Arriva

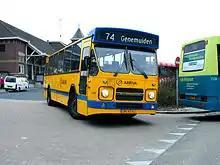
DAF MB200 in March 2001

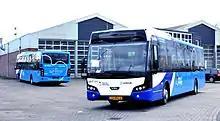
VDL Citea in November 2012

In September 1997, Arriva purchased "Unibus". During March 1999, Arriva Denmark expanded with the acquisition of "Bus Danmark". In April 2001, Arriva acquired Denmark's largest bus operator, "Combus", along with its 1,200 vehicles. In August 2004, Arriva purchased "Wulff", which operated buses in Jutland and Copenhagen. In 2007, Arriva acquired "Veolia Denmark", then Denmark's second largest bus operator with 640 buses. Arriva operates 50% of bus services in Copenhagen and 40% throughout Denmark.